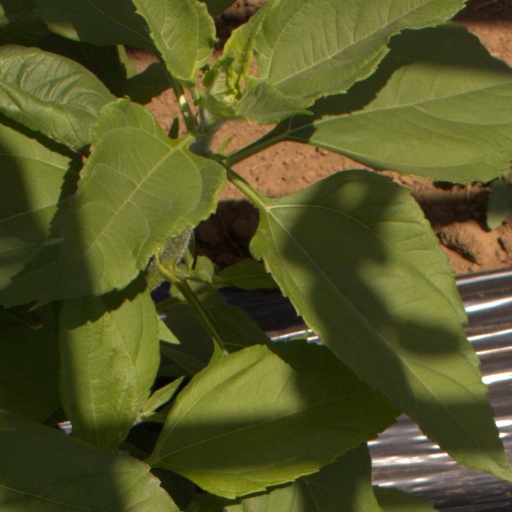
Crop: Jerusalem artichoke